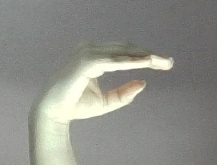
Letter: jeem